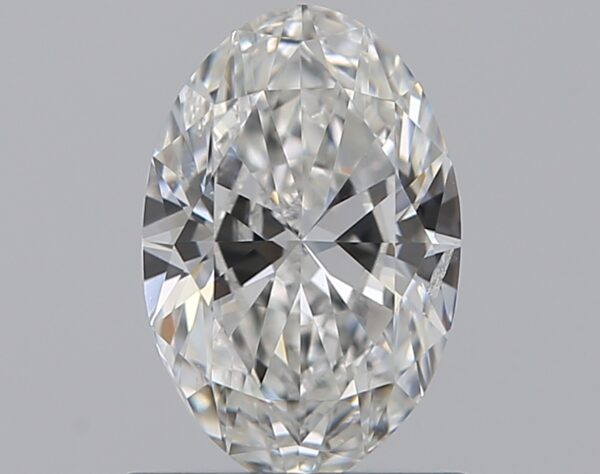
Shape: oval
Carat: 0.79
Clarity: SI2
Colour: F
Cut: EX
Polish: VG
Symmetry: VG
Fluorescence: ST
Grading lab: GIA
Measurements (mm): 7.61 x 5.08 x 3.08